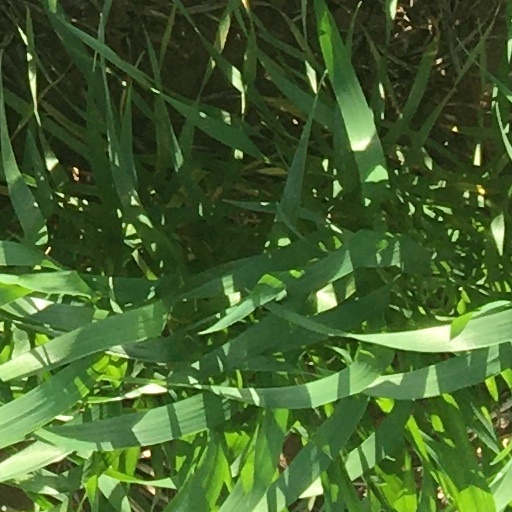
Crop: wheat